Hideo Noda

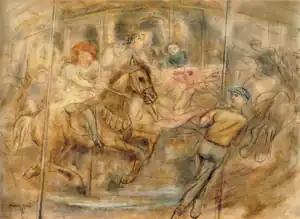
Merry-go-round (1937)

Returning to Japan, he continued his work "in the modern art, art societies, Shinseisakka and Nikka".